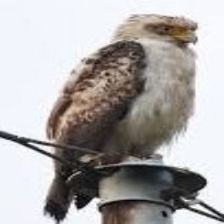
Species: CRESTED SERPENT EAGLE
Scientific name: SPILORNIS CHEELA